Eva-Maria Liimets

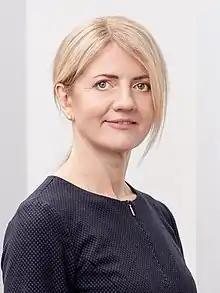

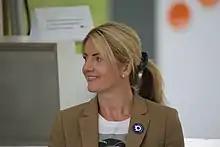
Eva-Maria Liimets at the Opinion Festival 2021 in Paide, Estonia

Eva-Maria Liimets (born 31 May 1974) is an Estonian politician. She served as the Minister of Foreign Affairs in the cabinet of Prime Minister Kaja Kallas. She was nominated by the Estonian Centre Party as an independent in January 2021 and officially joined the party on 9 June 2021. Along with all seven cabinet ministers of the governing coalition’s junior partner, she was dismissed on 3 June 2022.